Beer in Ukraine

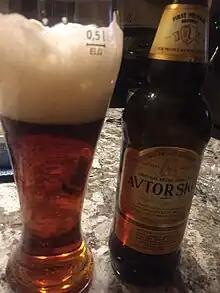
Avtorske beer

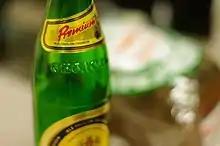
Obolon beer made in Kyiv

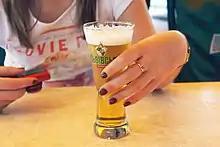
A glass of Lvivske

In 2011 Ukrainian beer production grew by 3.3% to 31 mln hl. Basing on the data of the trade balance (production + import - export) the Ukrainian beer market in 2010 grew by 5.5% to 28.3 mln. hl. In value market grew by 18% to 22.4 bln hrn. (or 12% to $2.6 bln).